Montrevel, Jura

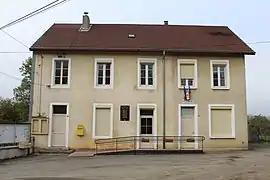
The town hall in Montrevel

Montrevel is a commune in the Jura department in Bourgogne-Franche-Comté in eastern France.